75 Years of Friendship through Cricket Event

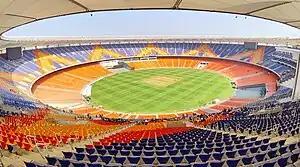
The Narendra Modi Stadium

The 75 Years of Friendship through Cricket Event was an event hosted by Narendra Modi, the Prime Minister of India, who invited his counterpart Prime Minister of Australia Anthony Albanese for a Test match to celebrate 75 years of diplomatic ties on 9 March 2023, exercising cricket diplomacy. The 75 Years of Friendship through Cricket Event was a celebration of the strong ties between India and Australia.